Seir Kieran GAA

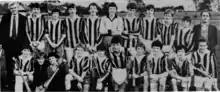
The Seir Kieran panel who won the Offaly Juvenile (U-16) Hurling Title of 1983

Seir Kieran reached the 1920 Junior Hurling Final. On account of the War of Independence and the Civil War (when the Clareen Company, 4th Battalion, IRA comprised several Seir Kieran hurlers), this Final could not be played off until 13 May 1923, when Clara defeated them (Clara 5-2, Seir Kieran 2-1). In the Junior Final for 1923 proper, played at Kilcormac on 18 November, Seir Kieran won their second Title with a 4-0 to 1-0 victory over Tullamore. Paddy Corrigan was captain. One of that team, Tom Dooley, represented the club on the Offaly panel that won the 1923 Junior All Ireland. Again owing to the Civil War, the All Ireland Final against Cork could not be fixed until July 1924. Cork initially would not participate in protest at the continuing imprisonment of their County Board chairman Sean McCarthy (who had sided with the "Irregular" or "Republican" side), whereupon a walkover was awarded to Offaly. The Offaly County Board unanimously refused to accept the Title on that basis, and the final eventually went ahead at Croke Park on 12 October 1924. Offaly won a thrilling, uncompromising battle by 3-4 to Cork's 3-2. The captain was Jack Holligan of Kinnitty, while Drumcullen's Bill Fox gave a man-of-the-match display.